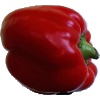
Label: Pepper Red 1